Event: Nepal Earthquake
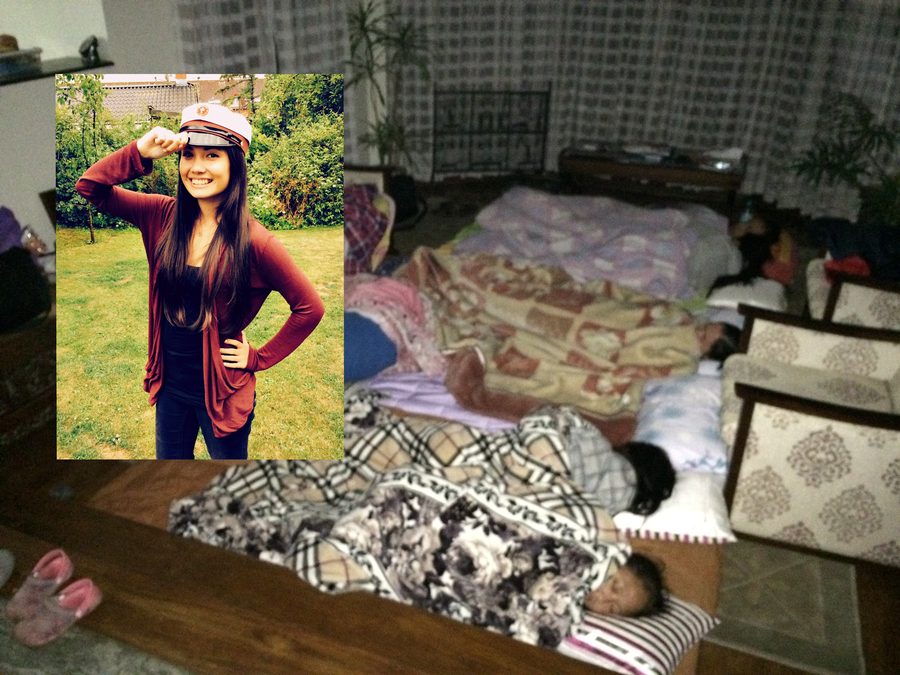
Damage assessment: no_damage